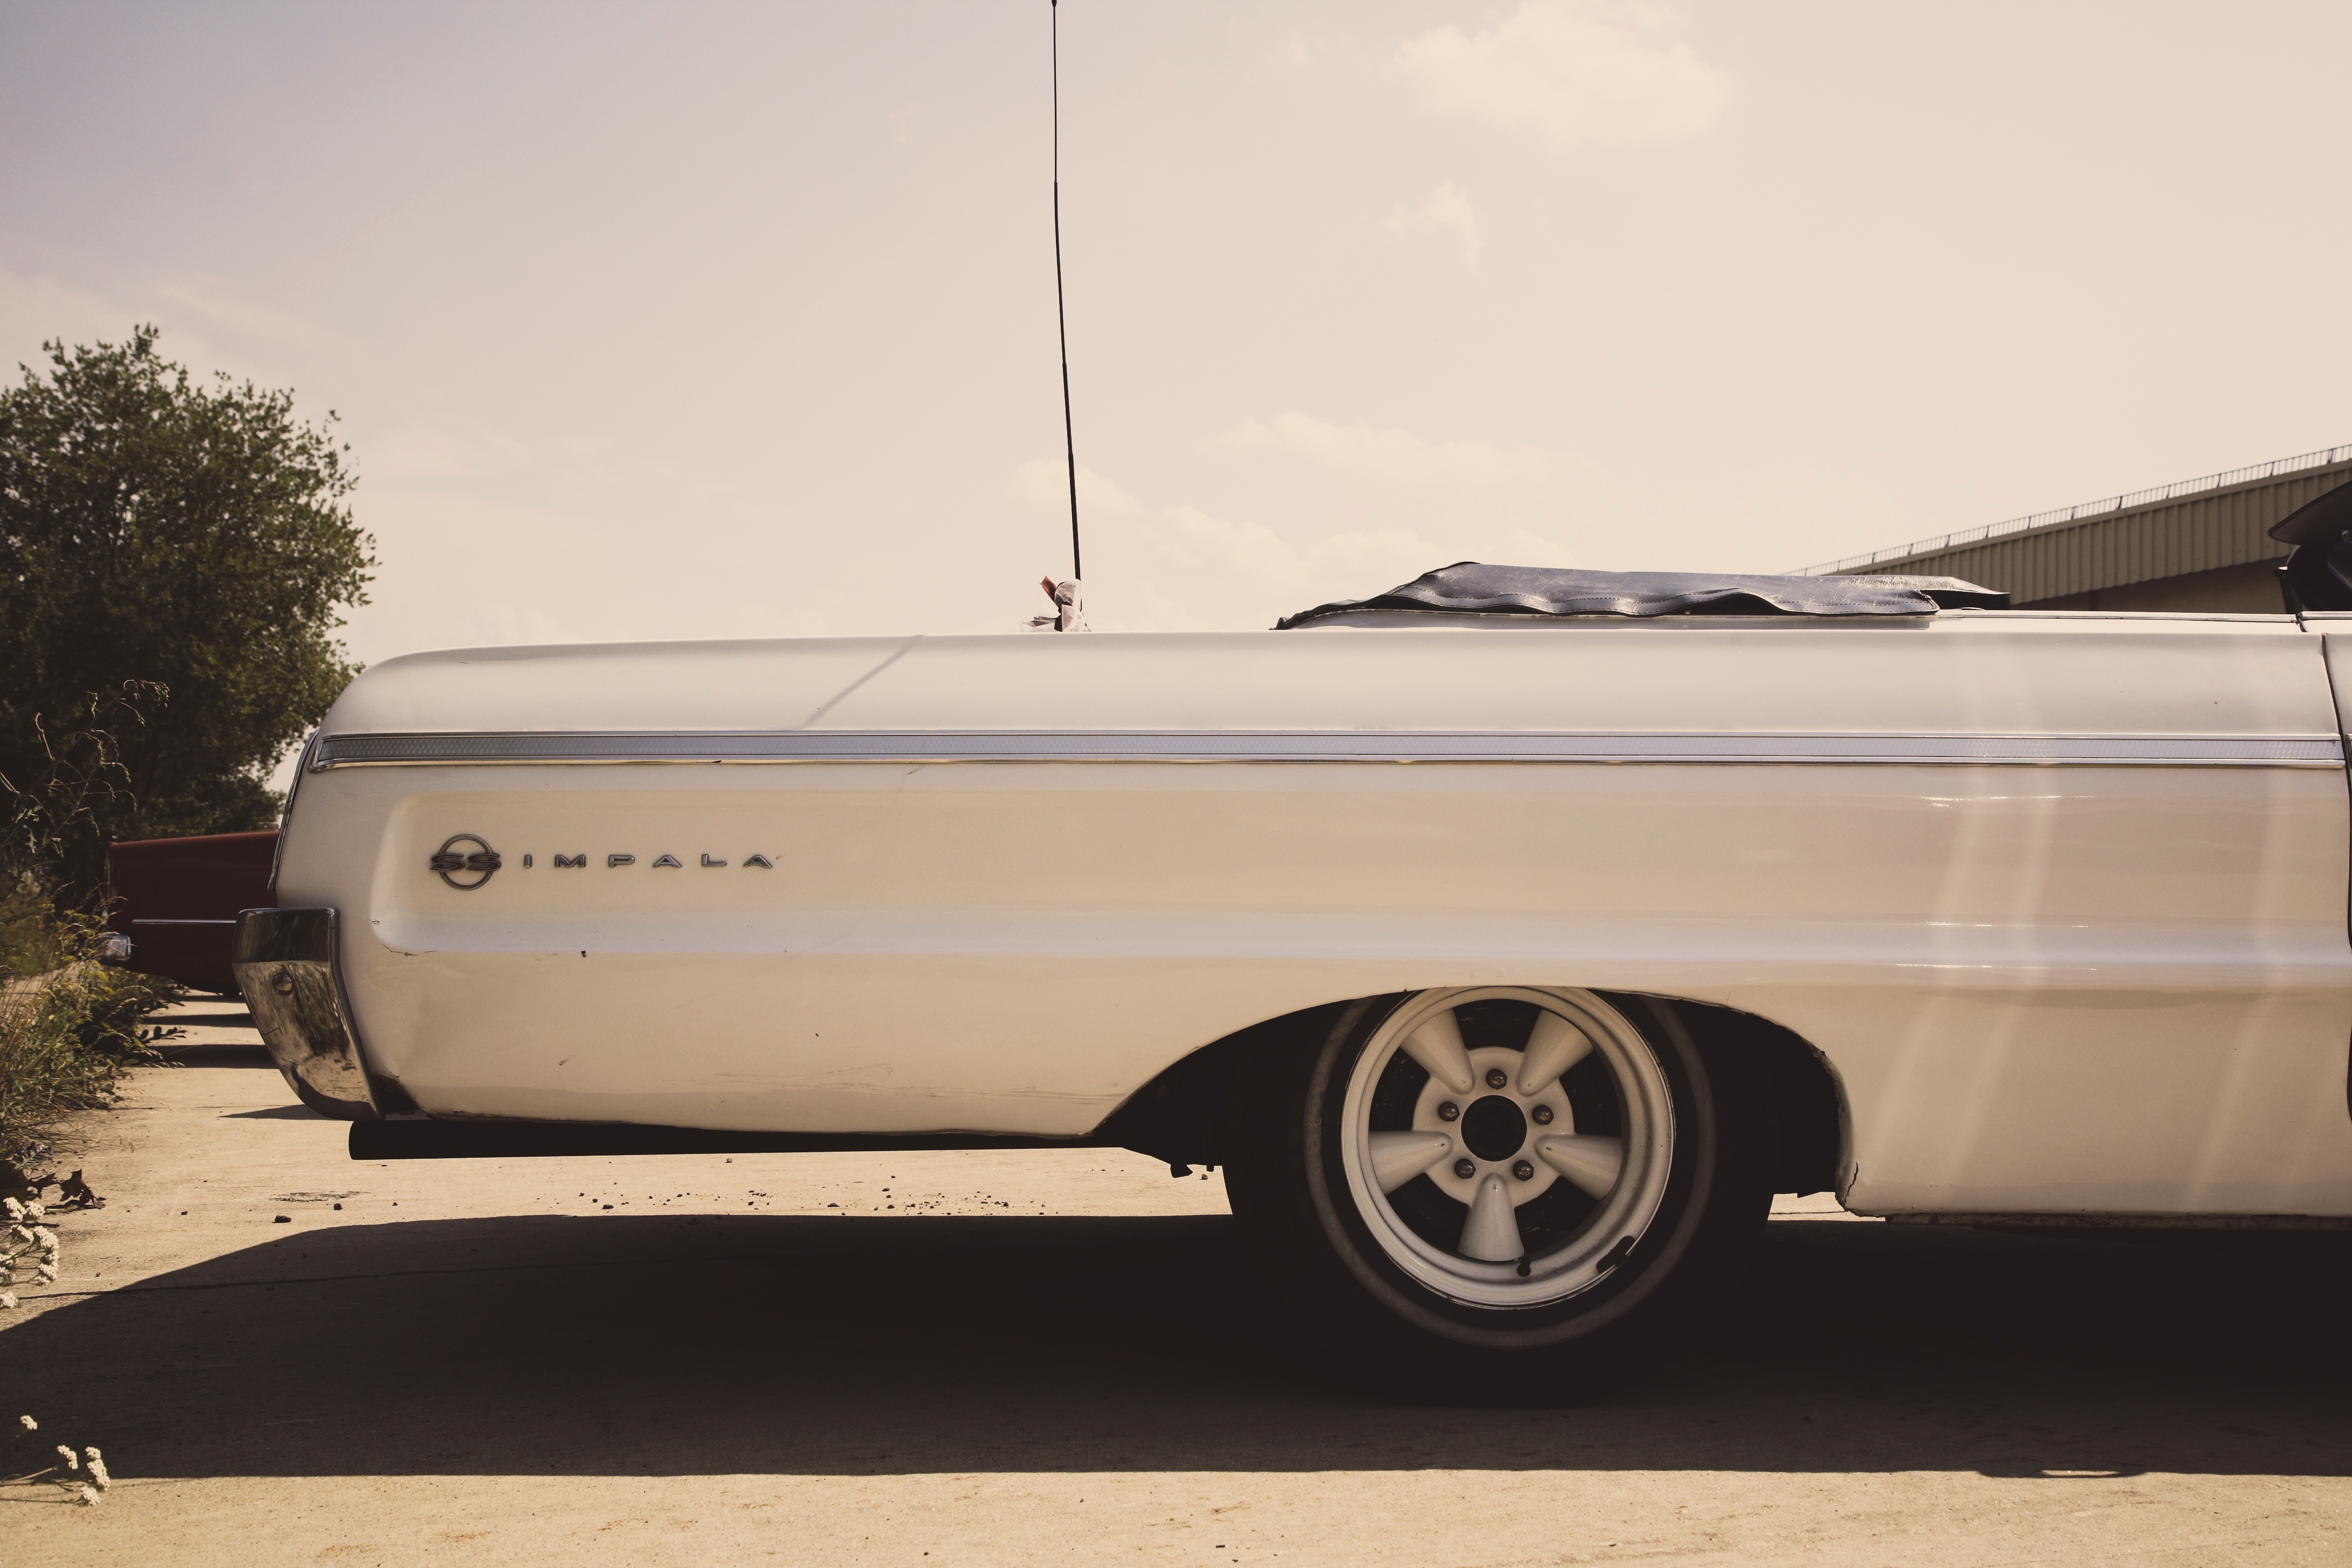
car, vehicle, bumper, sedan, convertible, land vehicle, automobile make, automotive exterior, compact car, luxury vehicle